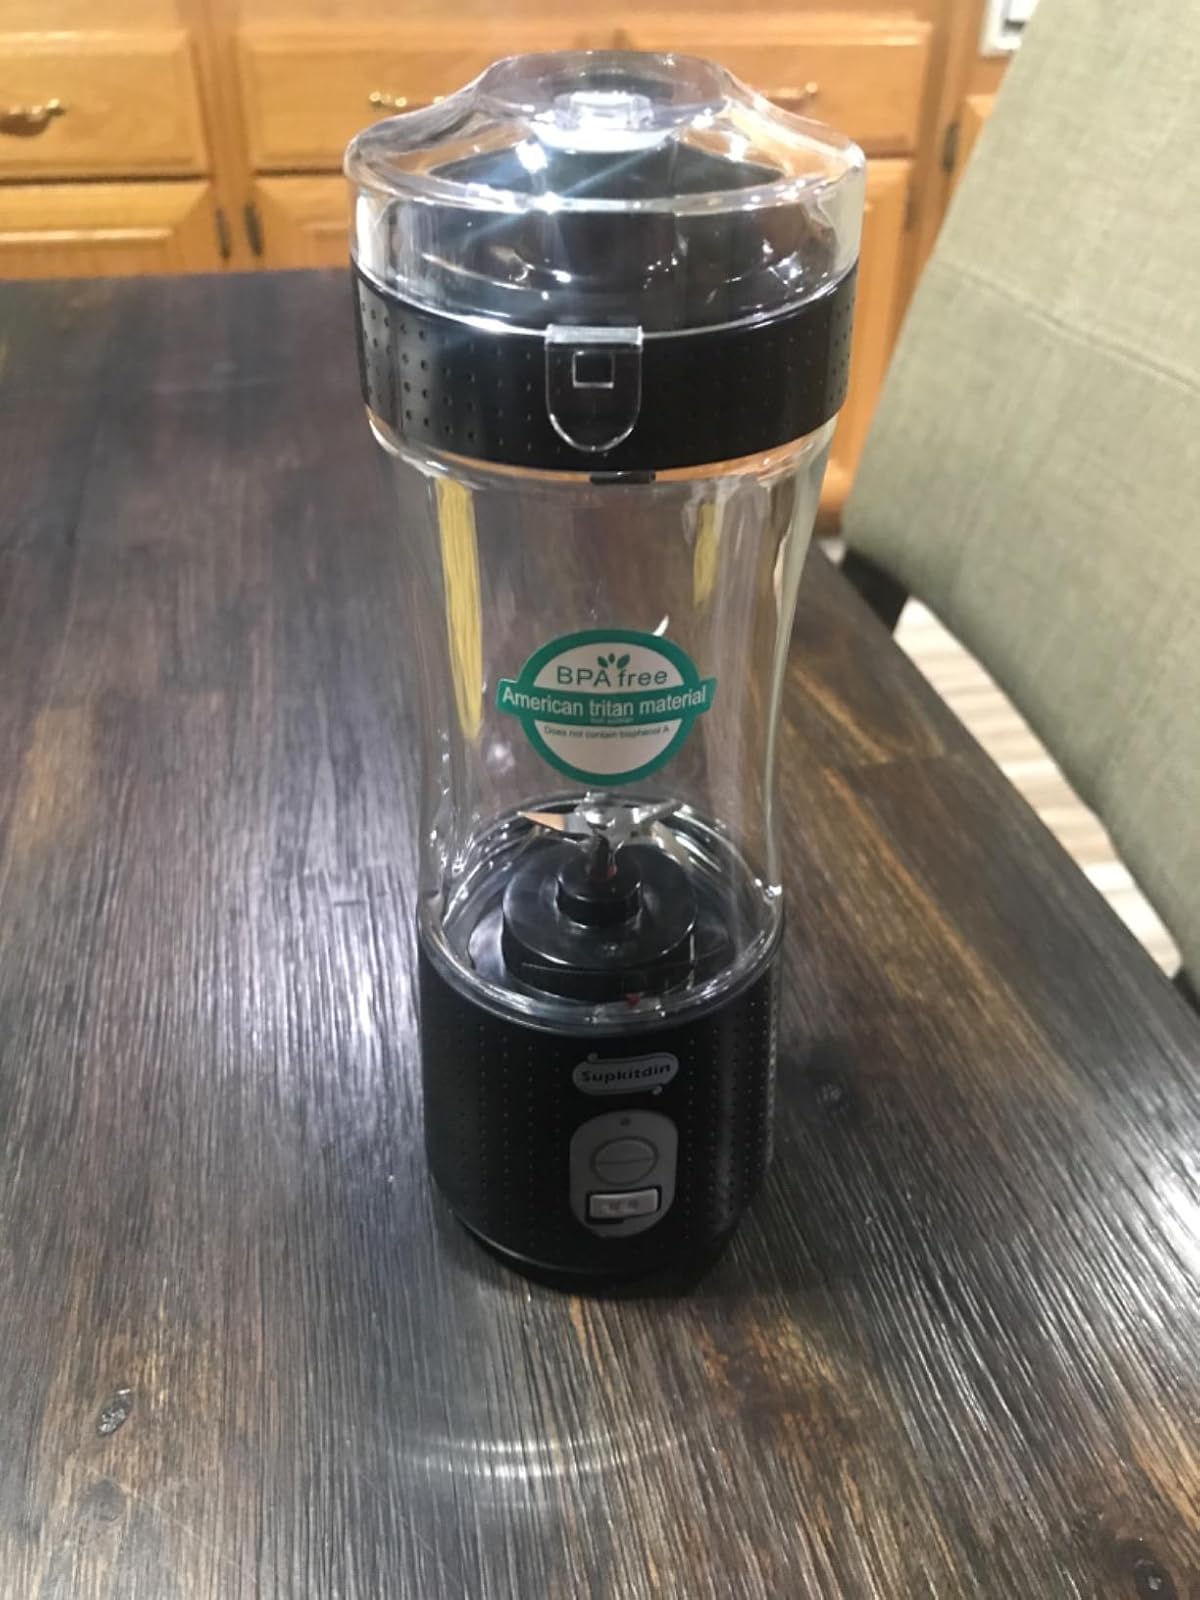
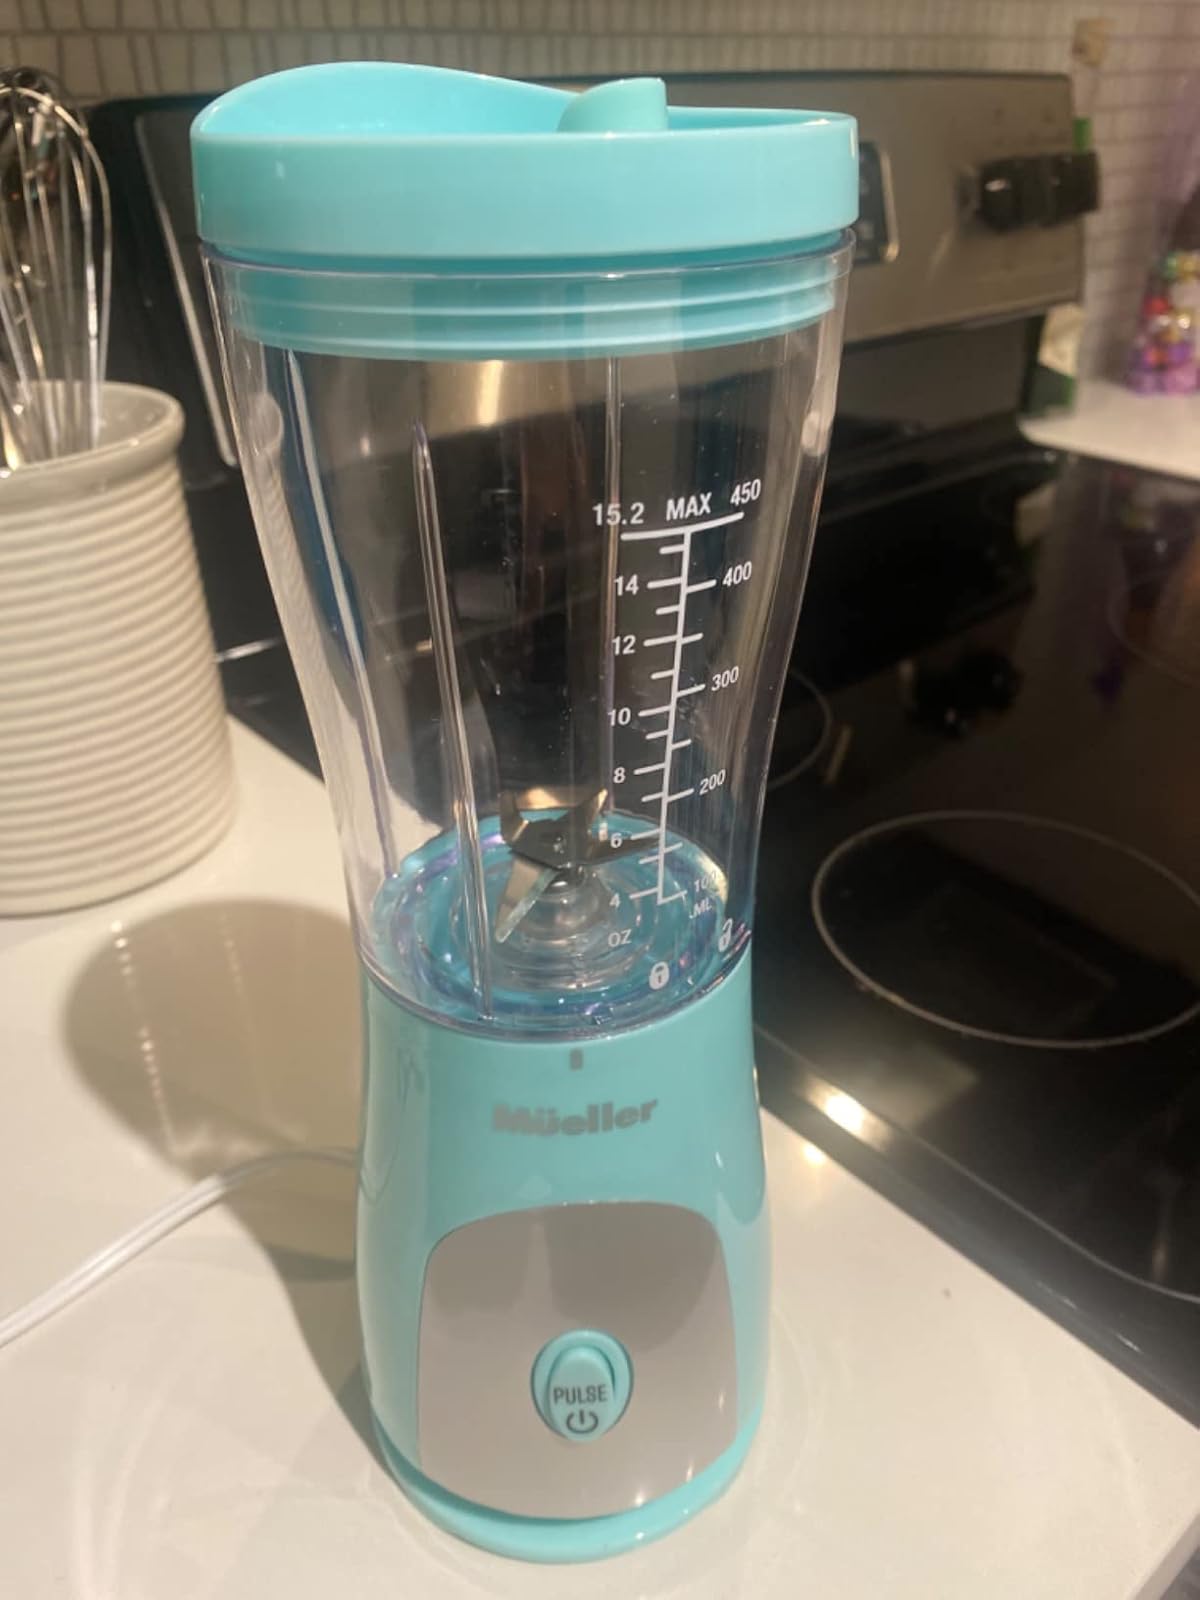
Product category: items_blender
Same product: no